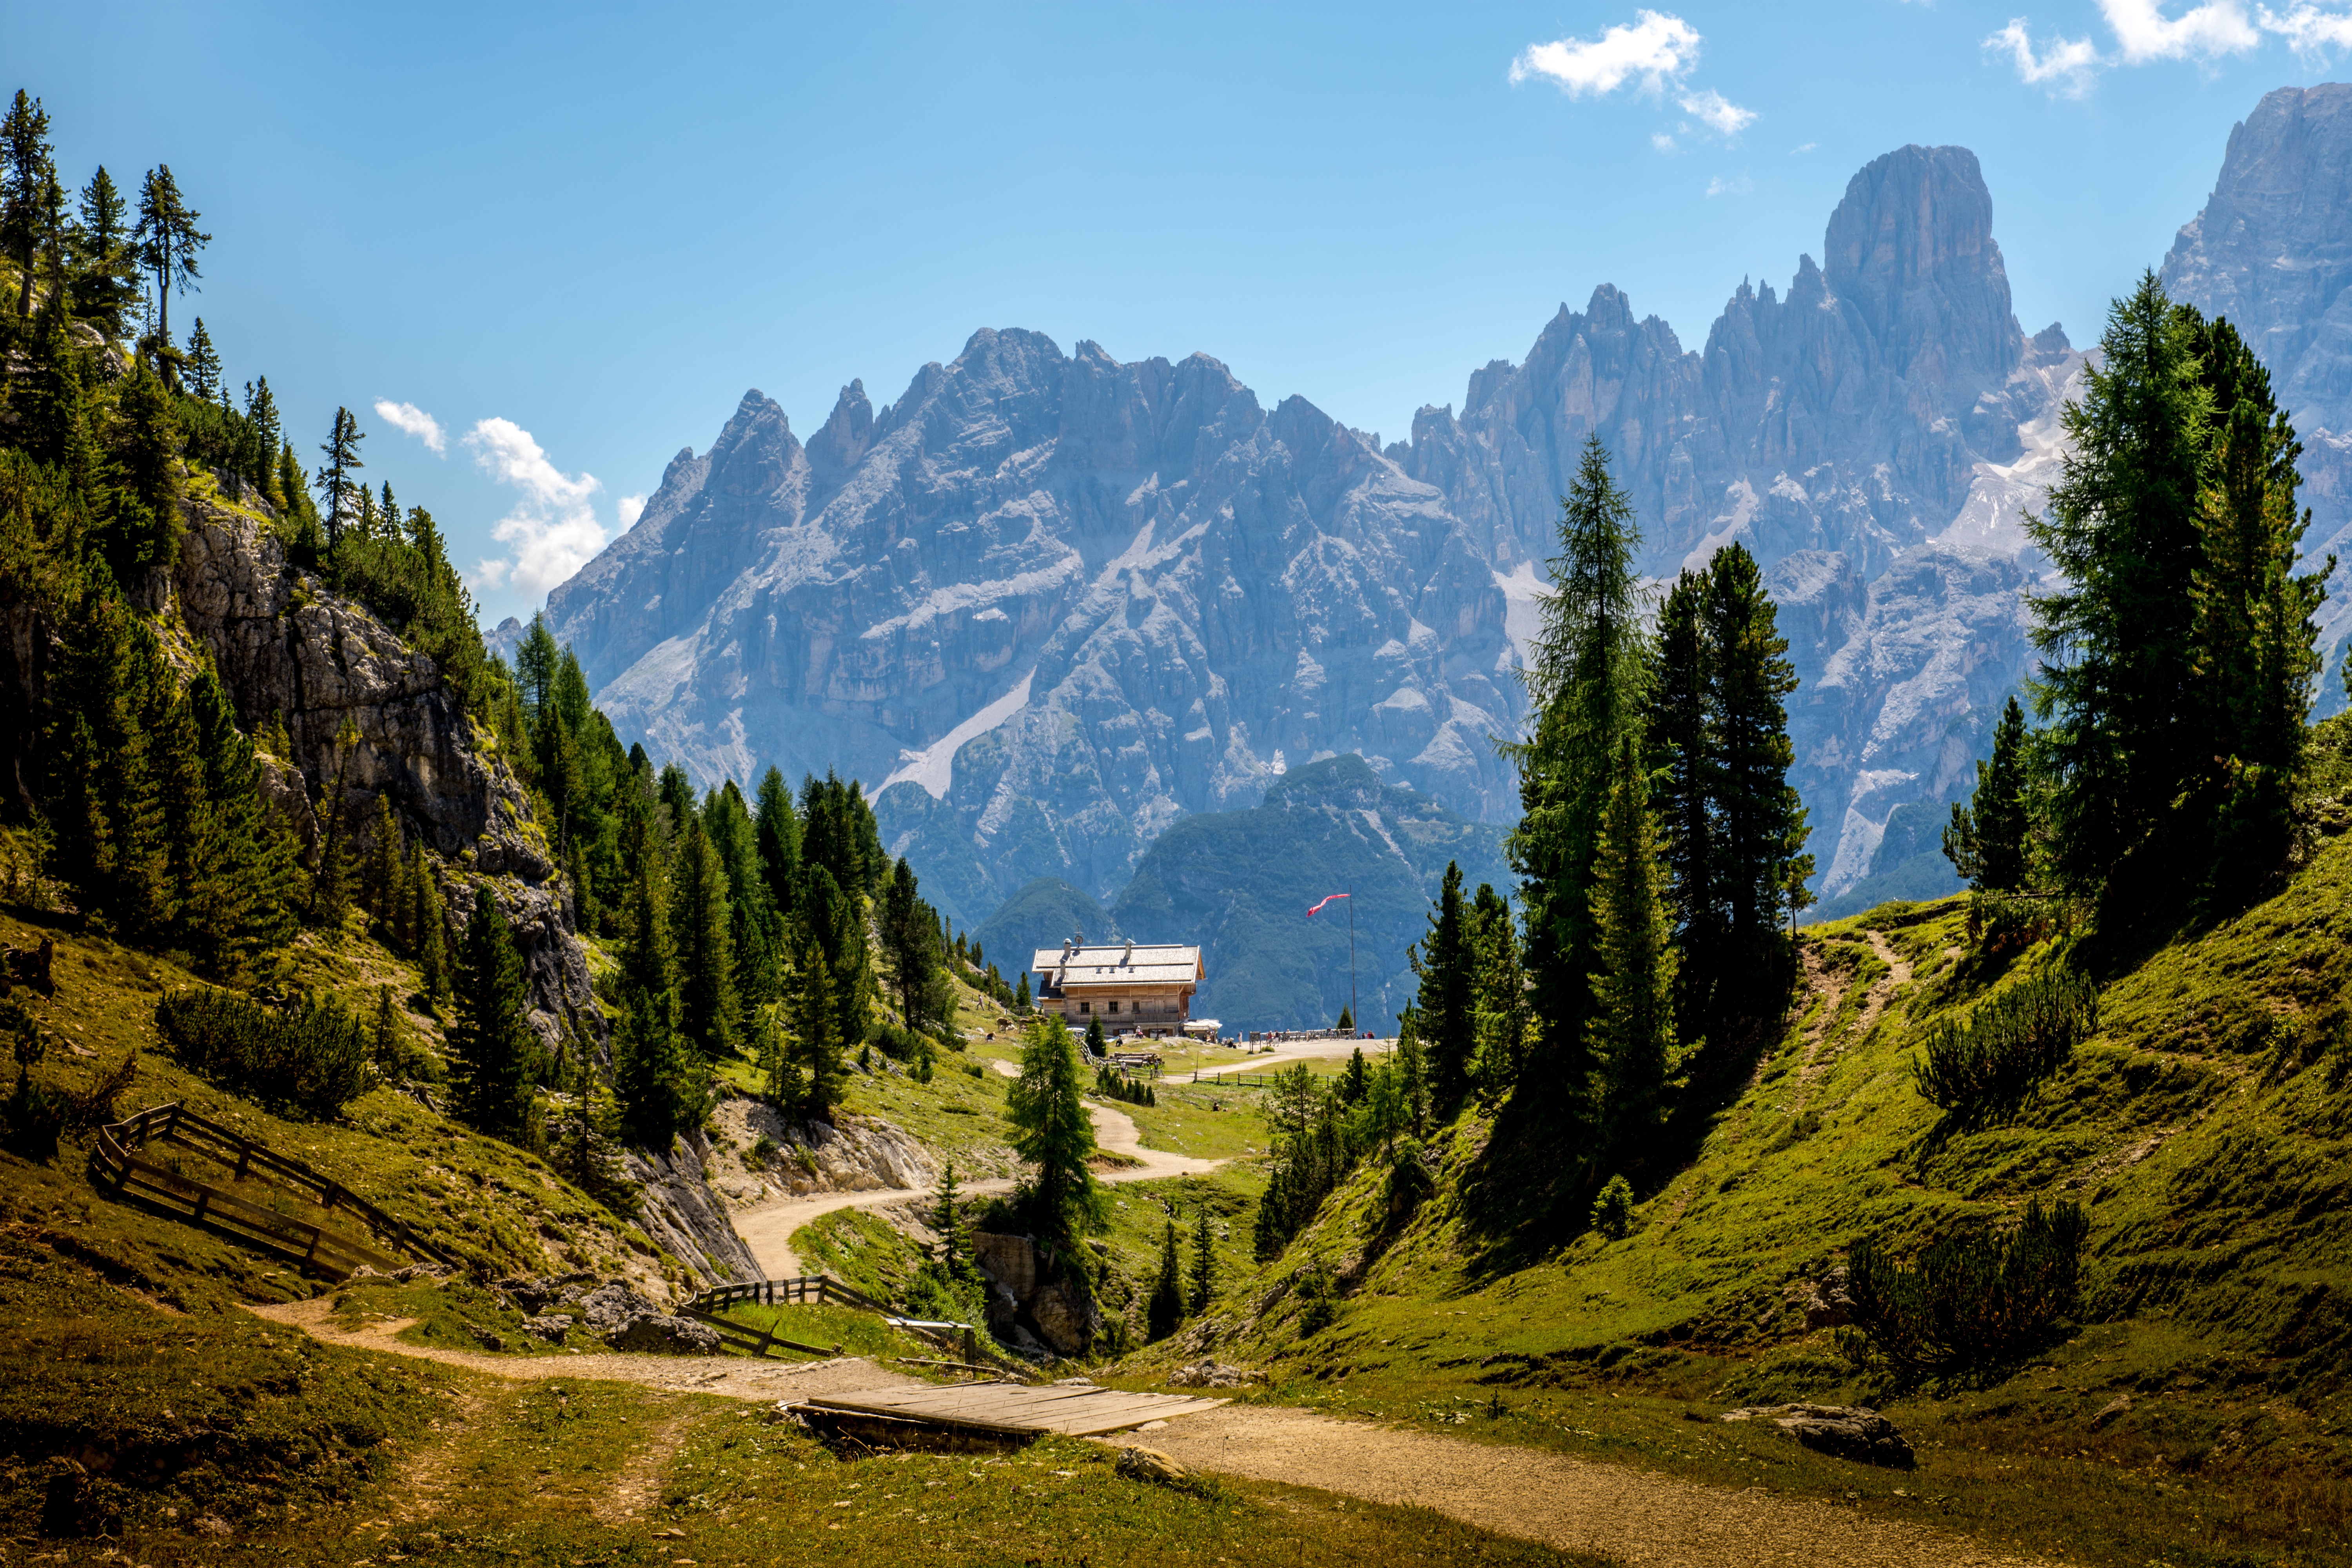
landscape, nature, rock, wilderness, walking, mountain, hiking, trail, meadow, adventure, valley, mountain range, pasture, italy, alpine, blue, national park, ridge, massif, mountains, alps, backpacking, plateau, away, high mountains, dolomites, landform, dream day, mountain pass, arid stone hut, geographical feature, mountainous landforms